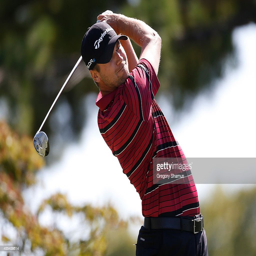
man watches his drive on the 14th hole during the final round .